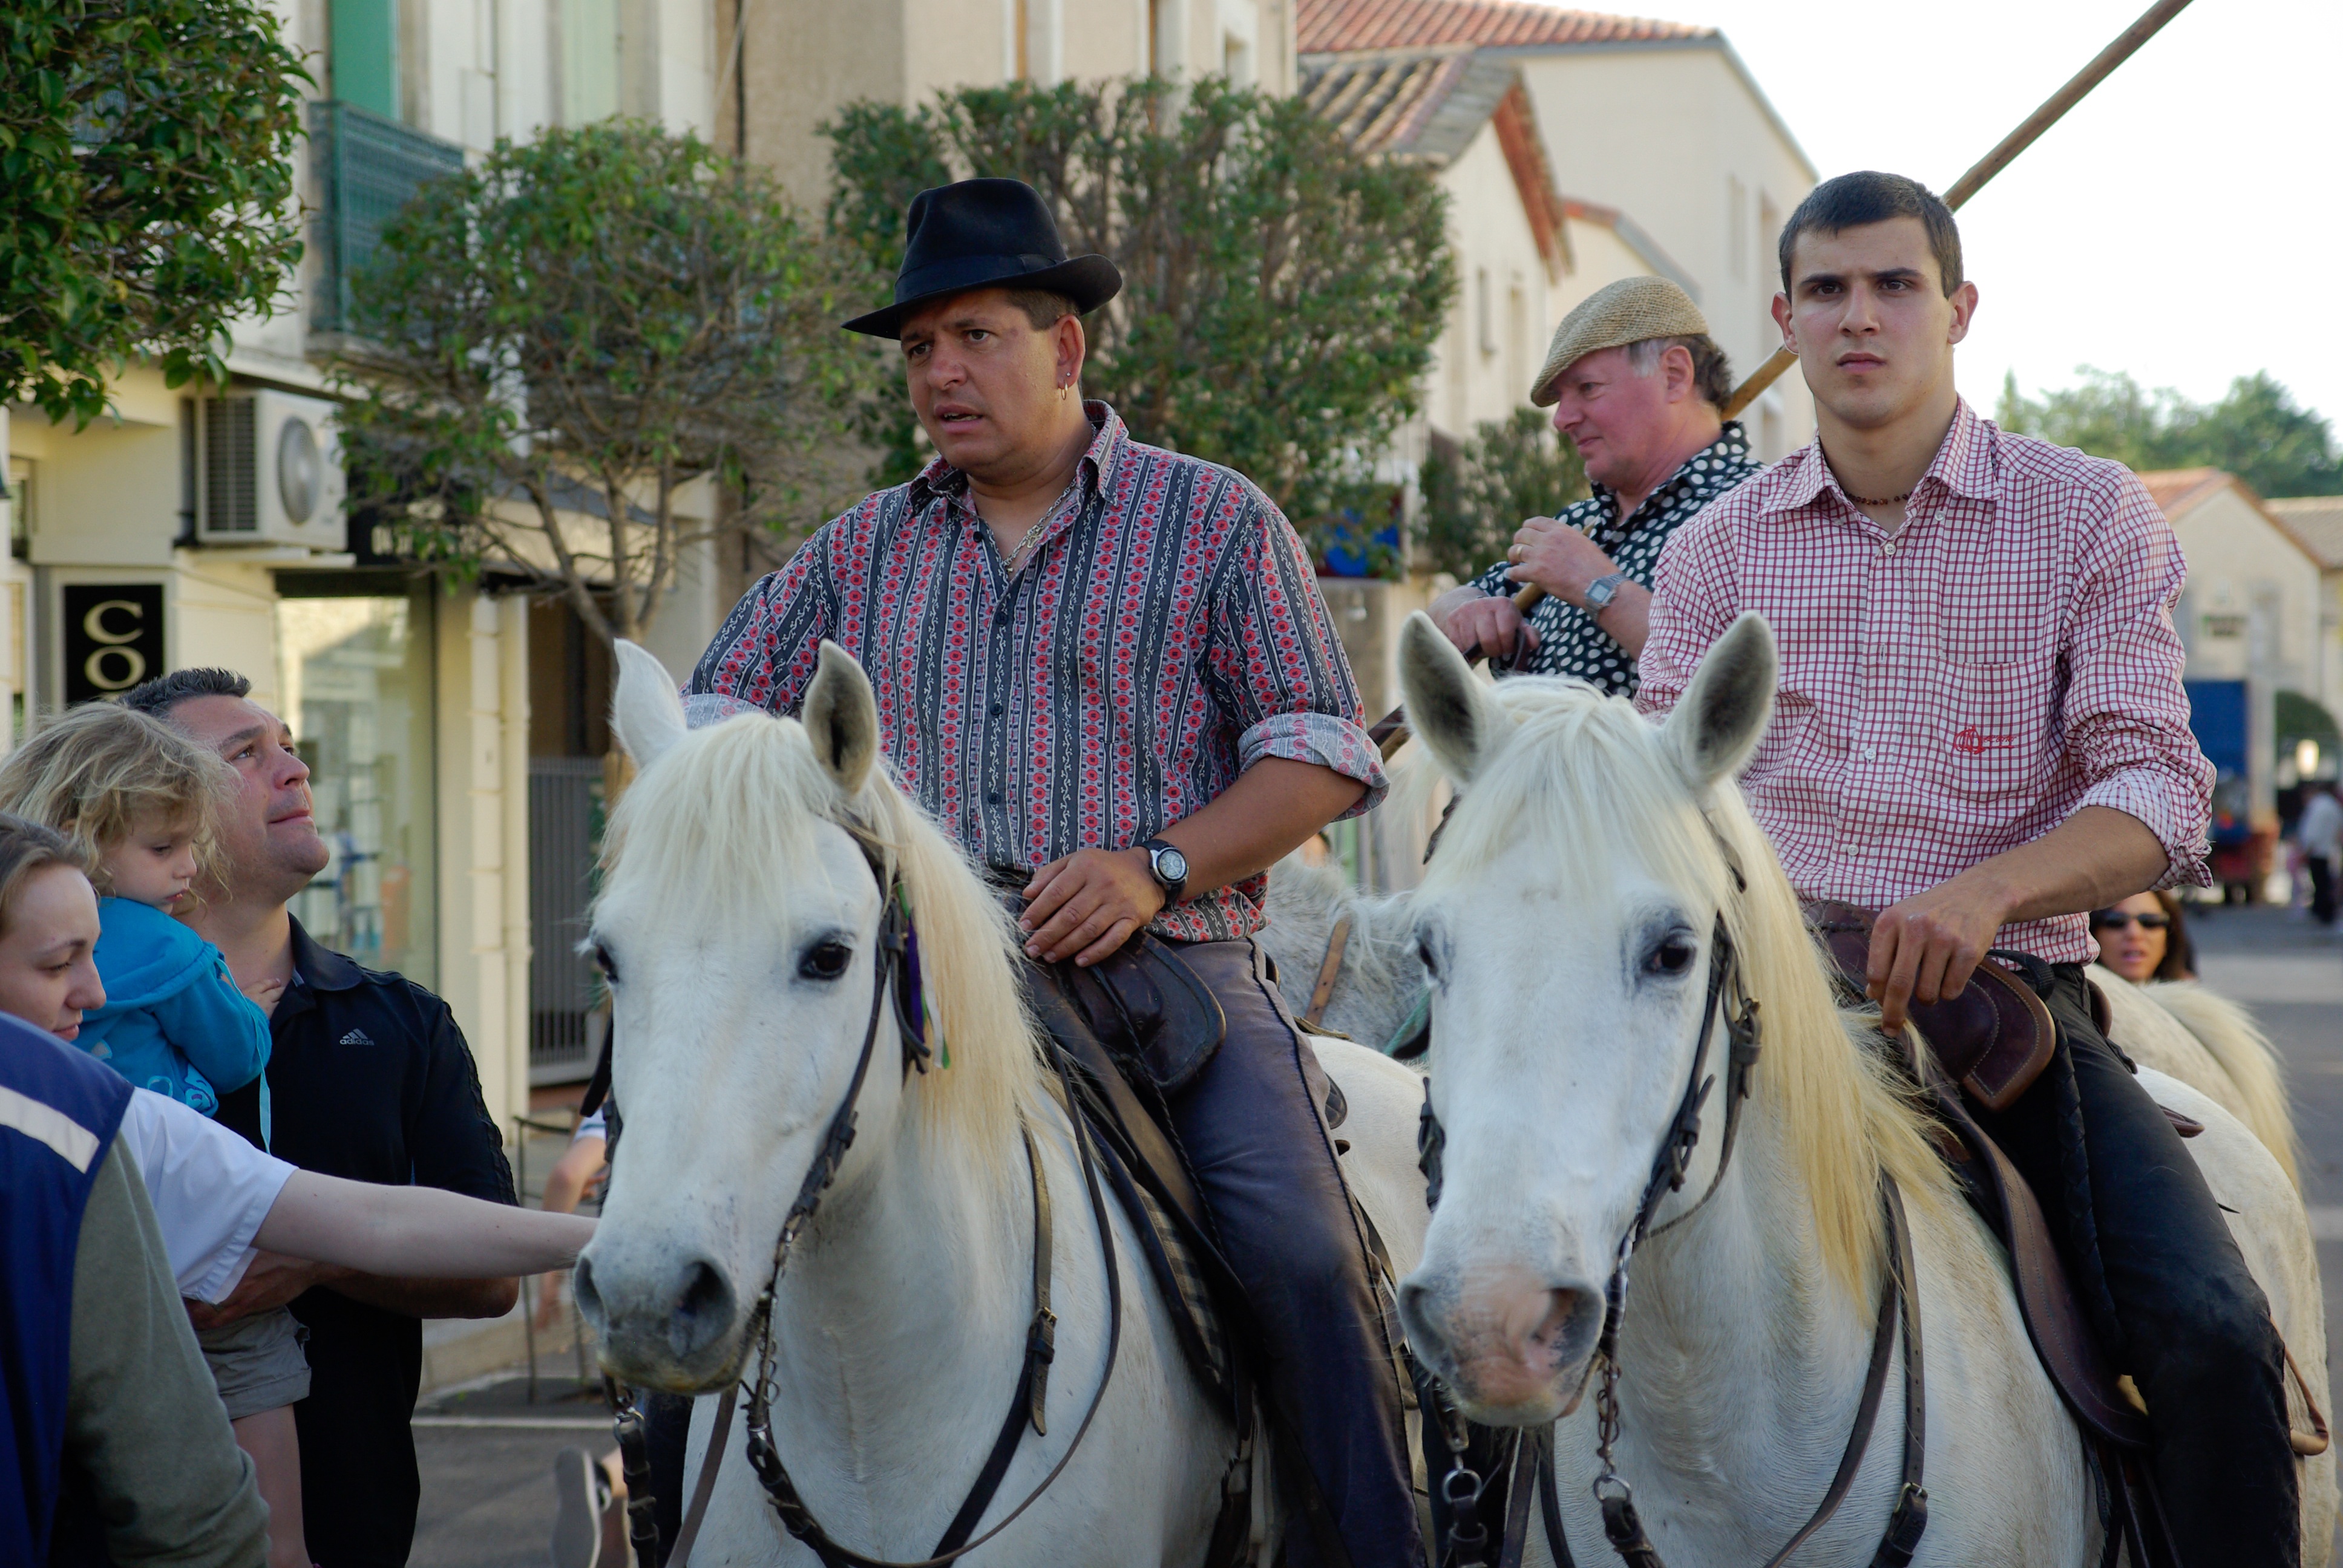
france, horse, horses, jockey, camargue, equestrianism, pack animal, horse like mammal, animal sports, equestrian sport, village festival, gardians